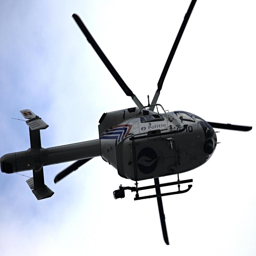
a helicopter circled overhead as hundreds of shoppers barricaded themselves inside stores within the cordon